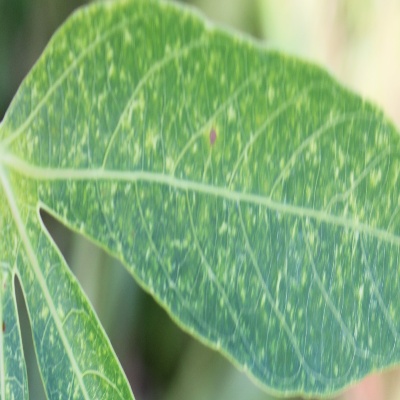
Crop: Cassava
Condition: green mite